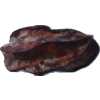
Label: carambola